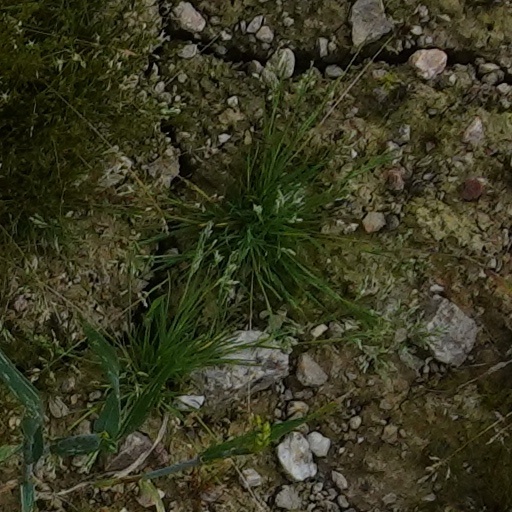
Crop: wheat